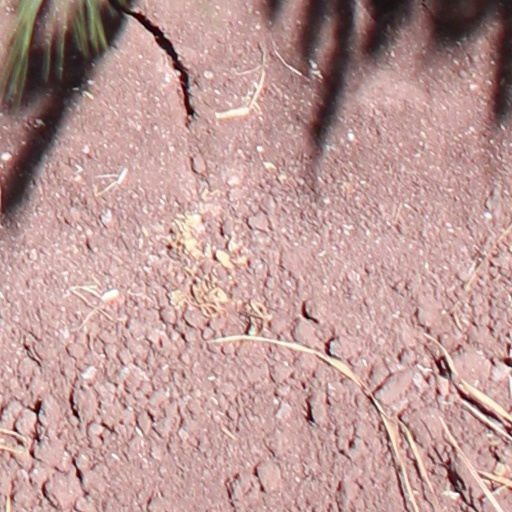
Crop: wheat